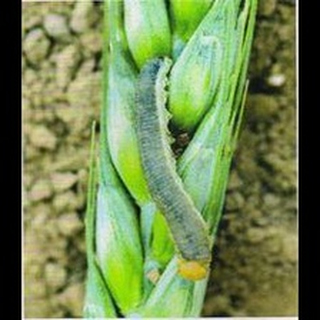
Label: wheat_stem_fly